SMA-Segnalamento marittimo ed aereo

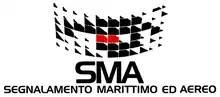
Logo of SMA-Segnalamento Marittimo ed Aereo S.p.A.

SMA was founded on August 2, 1943 in Florence by Giuseppe Salvini, Lorenzo Fernandes, Enrico Bocci. In 1948, the development of radar equipment was influenced by Nello Carrara. In 1988, the EFIM public group purchased a majority interest in the company's capital, controlling 98.8% of the shares. Following the collapse of EFIM, in 1988, "SMA" was merged with Officine Galileo, part of Finmeccanica.